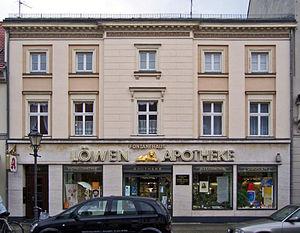
Neuruppin est une ville allemande du Land de Brandebourg, le centre administratif de l'arrondissement de Prignitz-de-l'Est-Ruppin et le chef-lieu du pays de Ruppin. Elle est surnommée Fontanestadt pour commémorer le poète Theodor Fontane qui y naquit.
Theodor Fontane est un écrivain allemand qui a célébré dans ses écrits le charme du Brandebourg provincial. C'est l'un des principaux représentants allemands du réalisme en littérature. Son talent se révèle surtout dans l'art de restituer les conversations privées quand les personnages de ses romans, tout en respectant les conventions sociales, dévoilent malgré eux leurs propres penchants et leurs ambitions personnelles. Derrière une critique apparente de ses personnages, transparaît une critique de la société bourgeoise du XIXᵉ siècle.